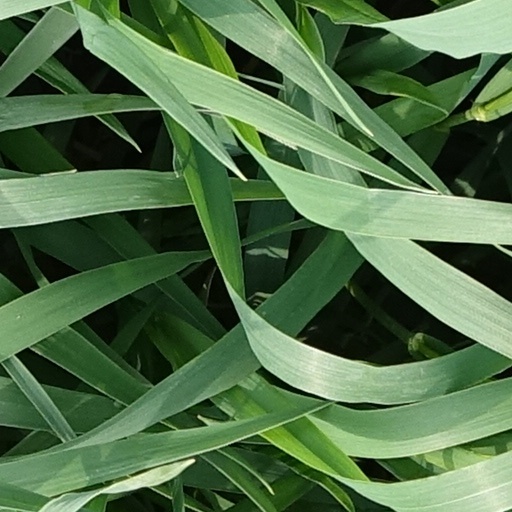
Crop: wheat